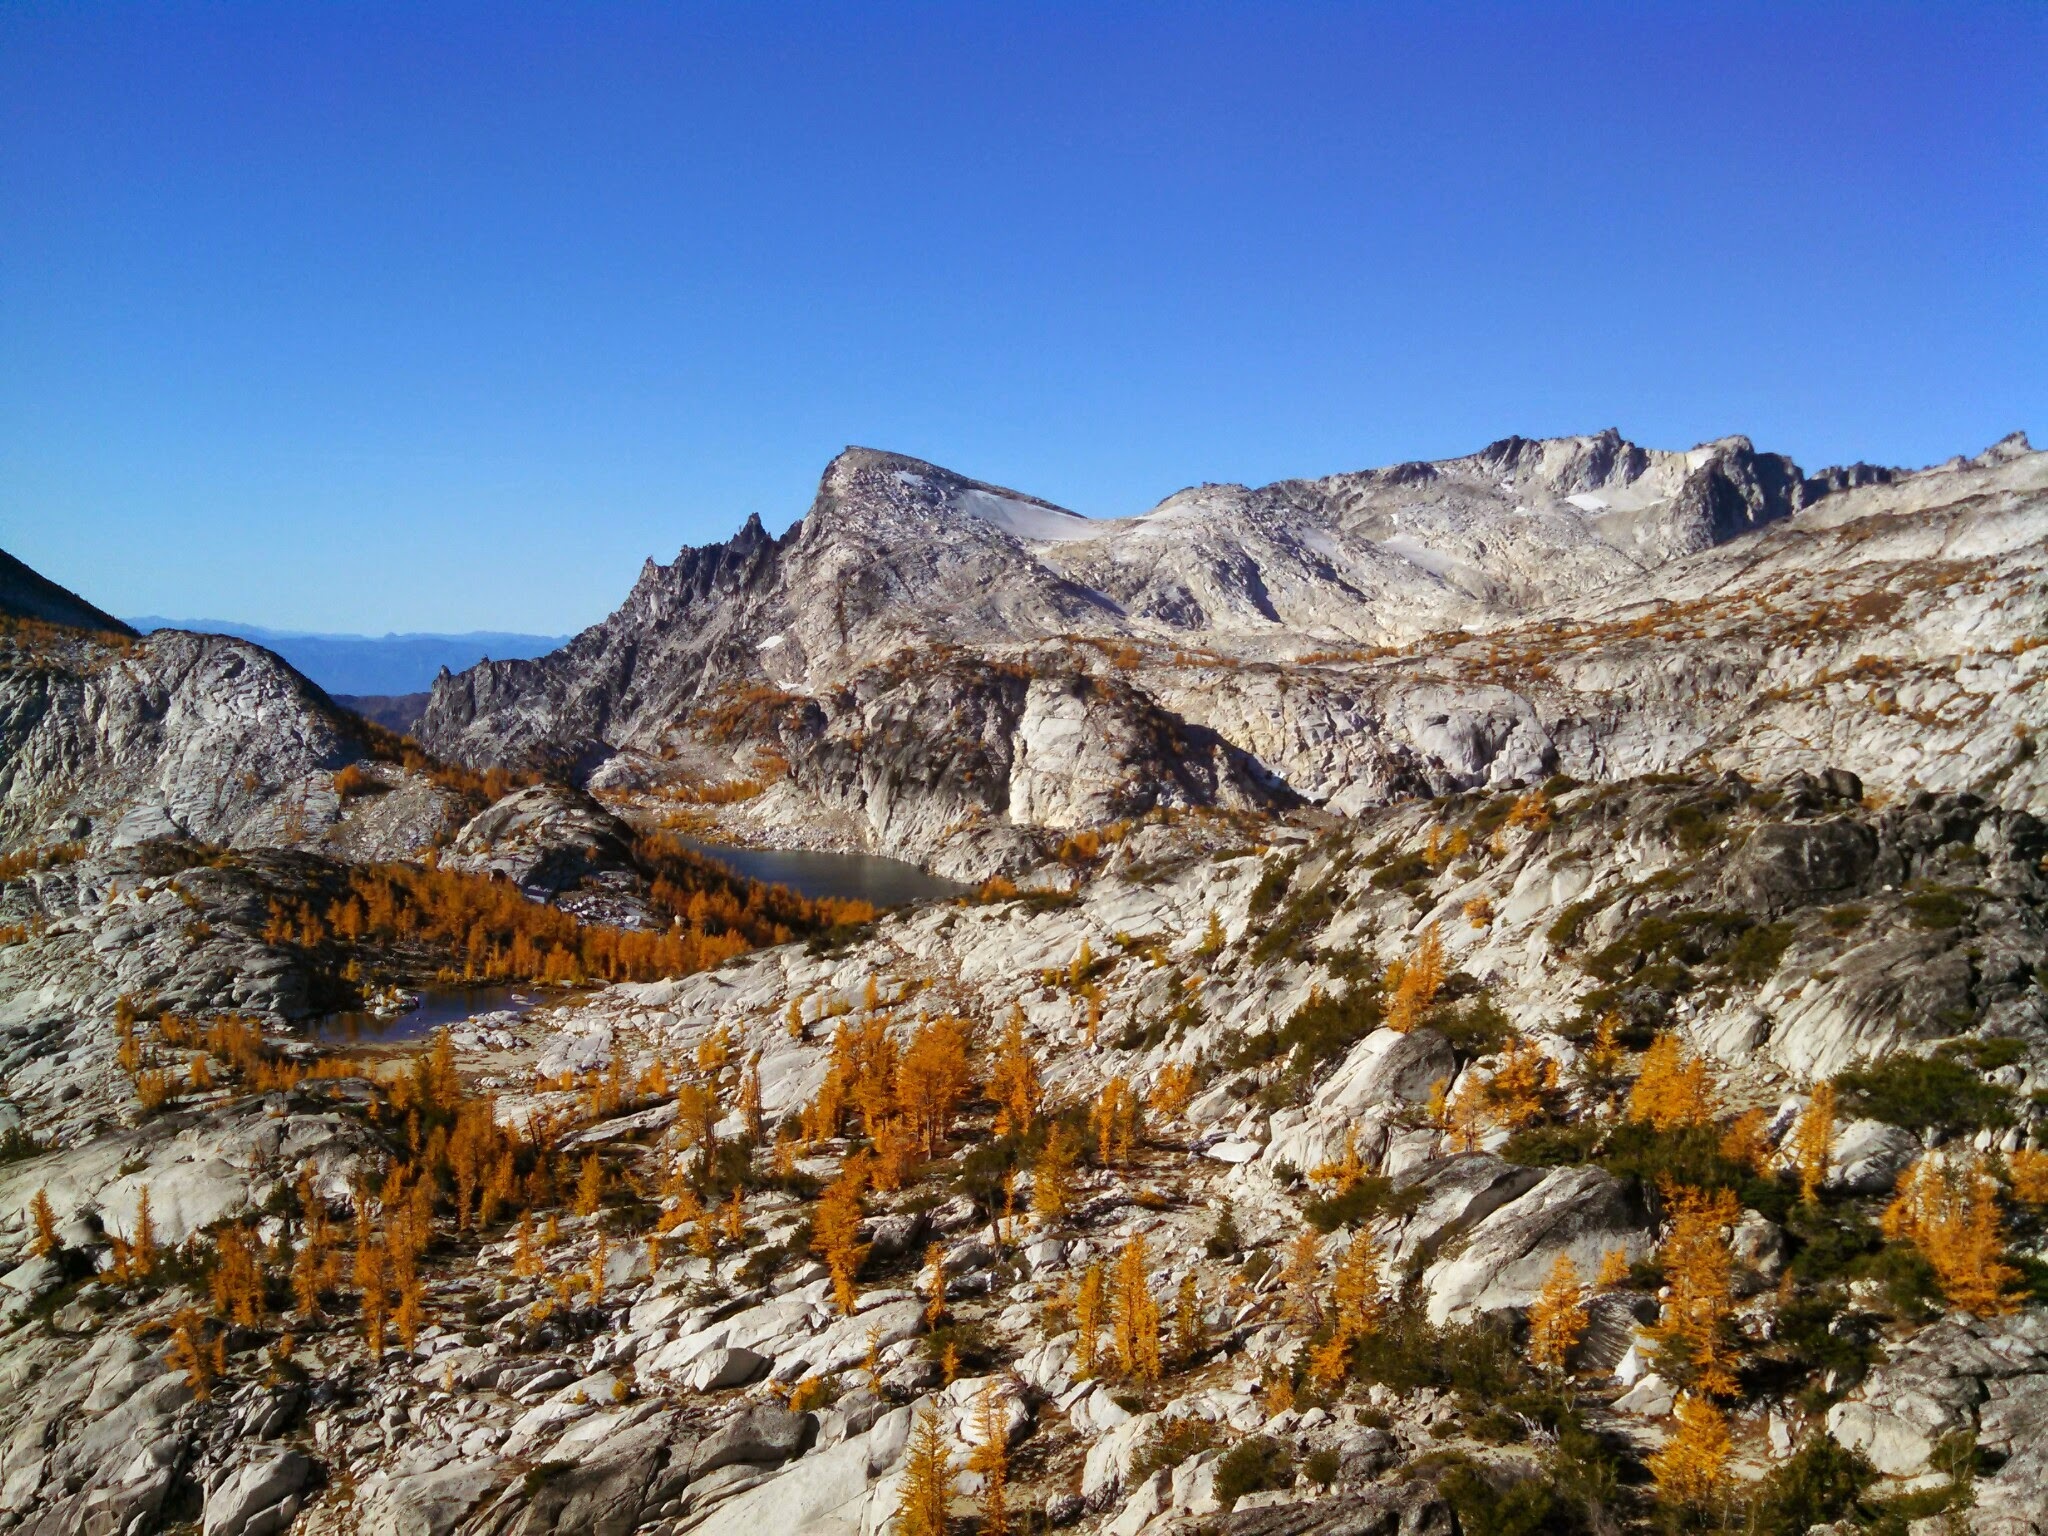
landscape, nature, rock, wilderness, walking, mountain, snow, winter, trail, lake, adventure, valley, mountain range, formation, autumn, scenery, terrain, national park, ridge, summit, rocks, outdoors, geology, alps, backpacking, plateau, fell, landform, pnw, nature landscape, mountain pass, enchantments, geographical feature, mountainous landforms